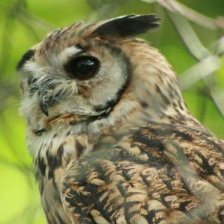
Species: STRIPED OWL
Scientific name: ASIO CLAMATOR
ImageNet parent category: great_grey_owl